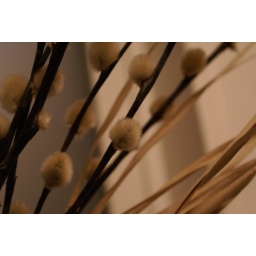
found these in my mum's computer room. soo cute (: currently listening to; last night (strokes cover) - adele